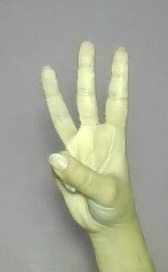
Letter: thaa